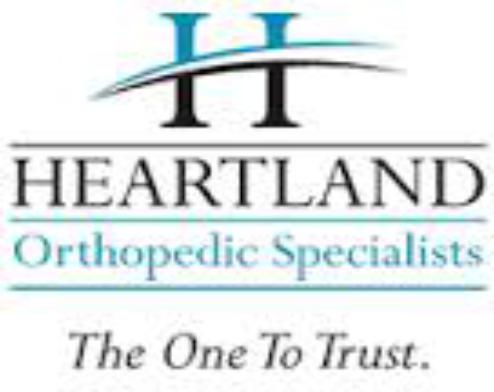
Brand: Heartland
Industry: Necessities